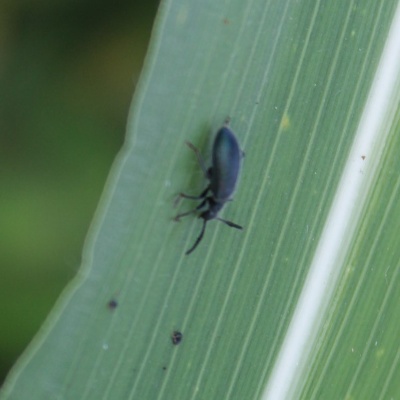
Crop: Maize
Condition: leaf beetle